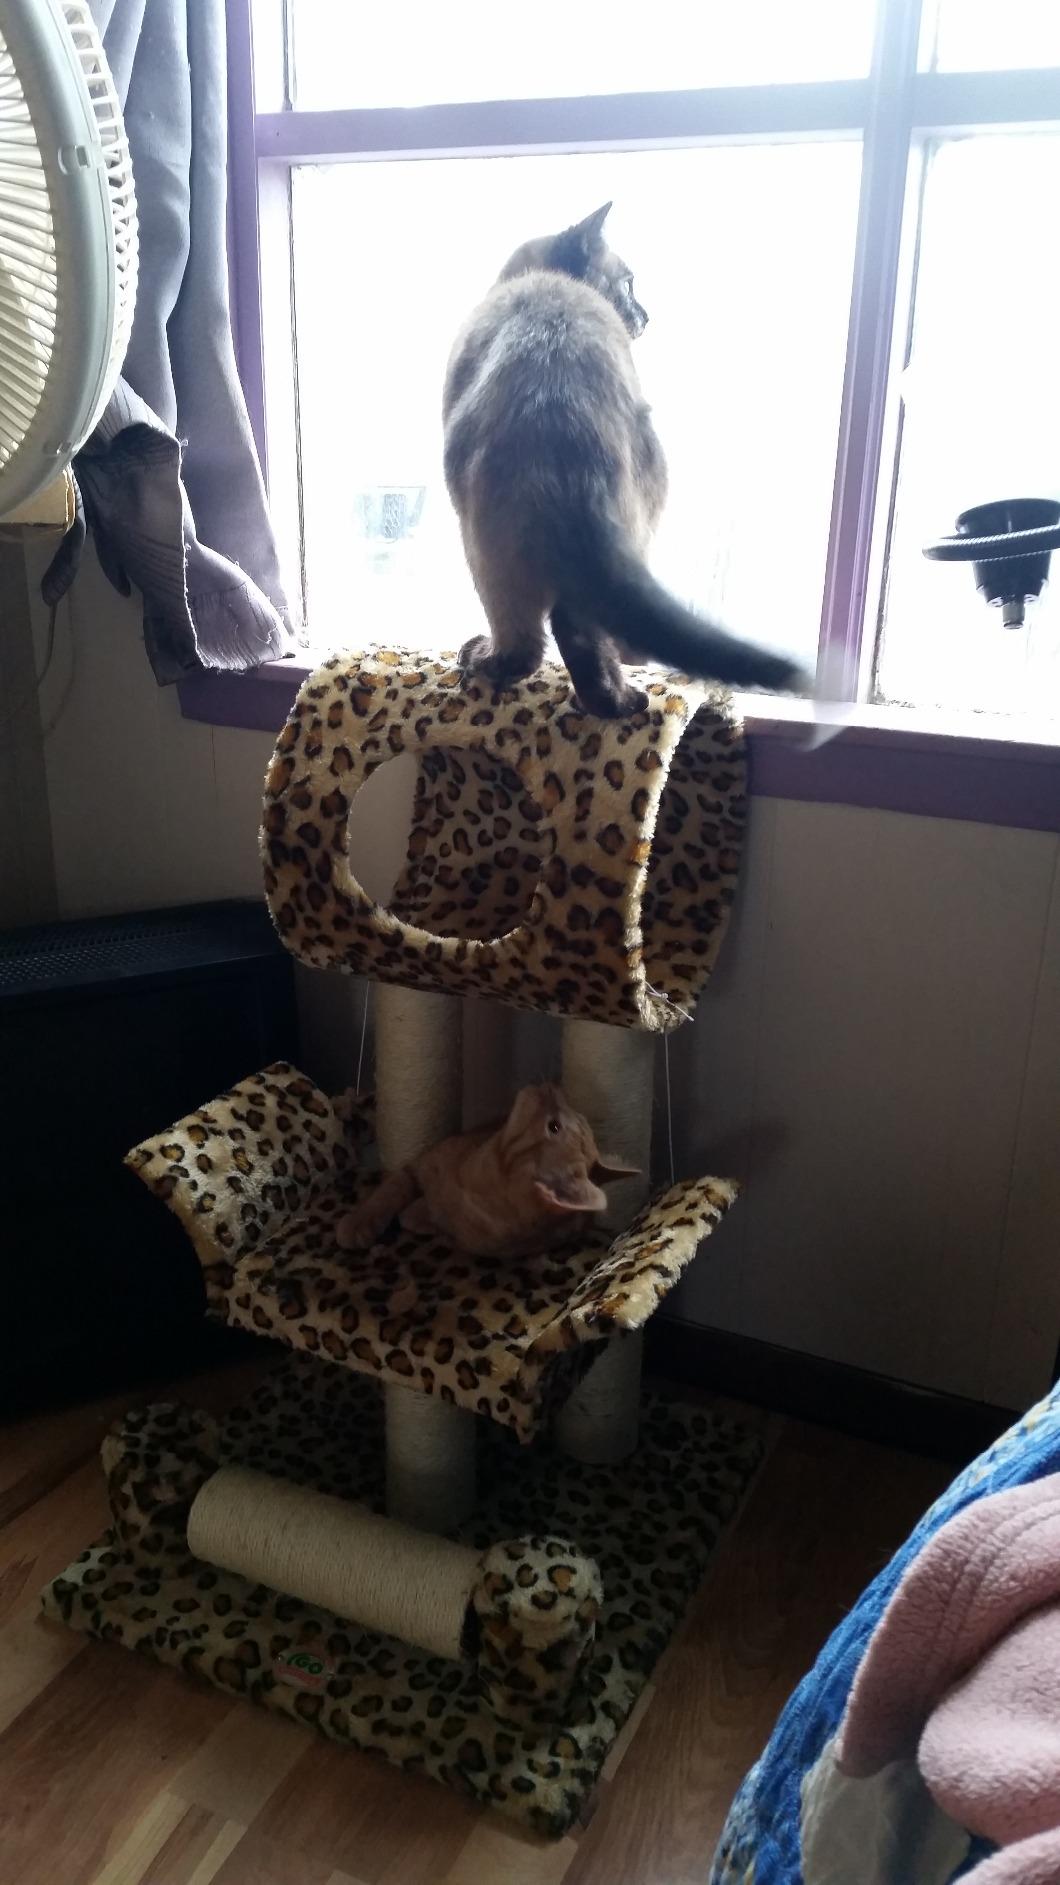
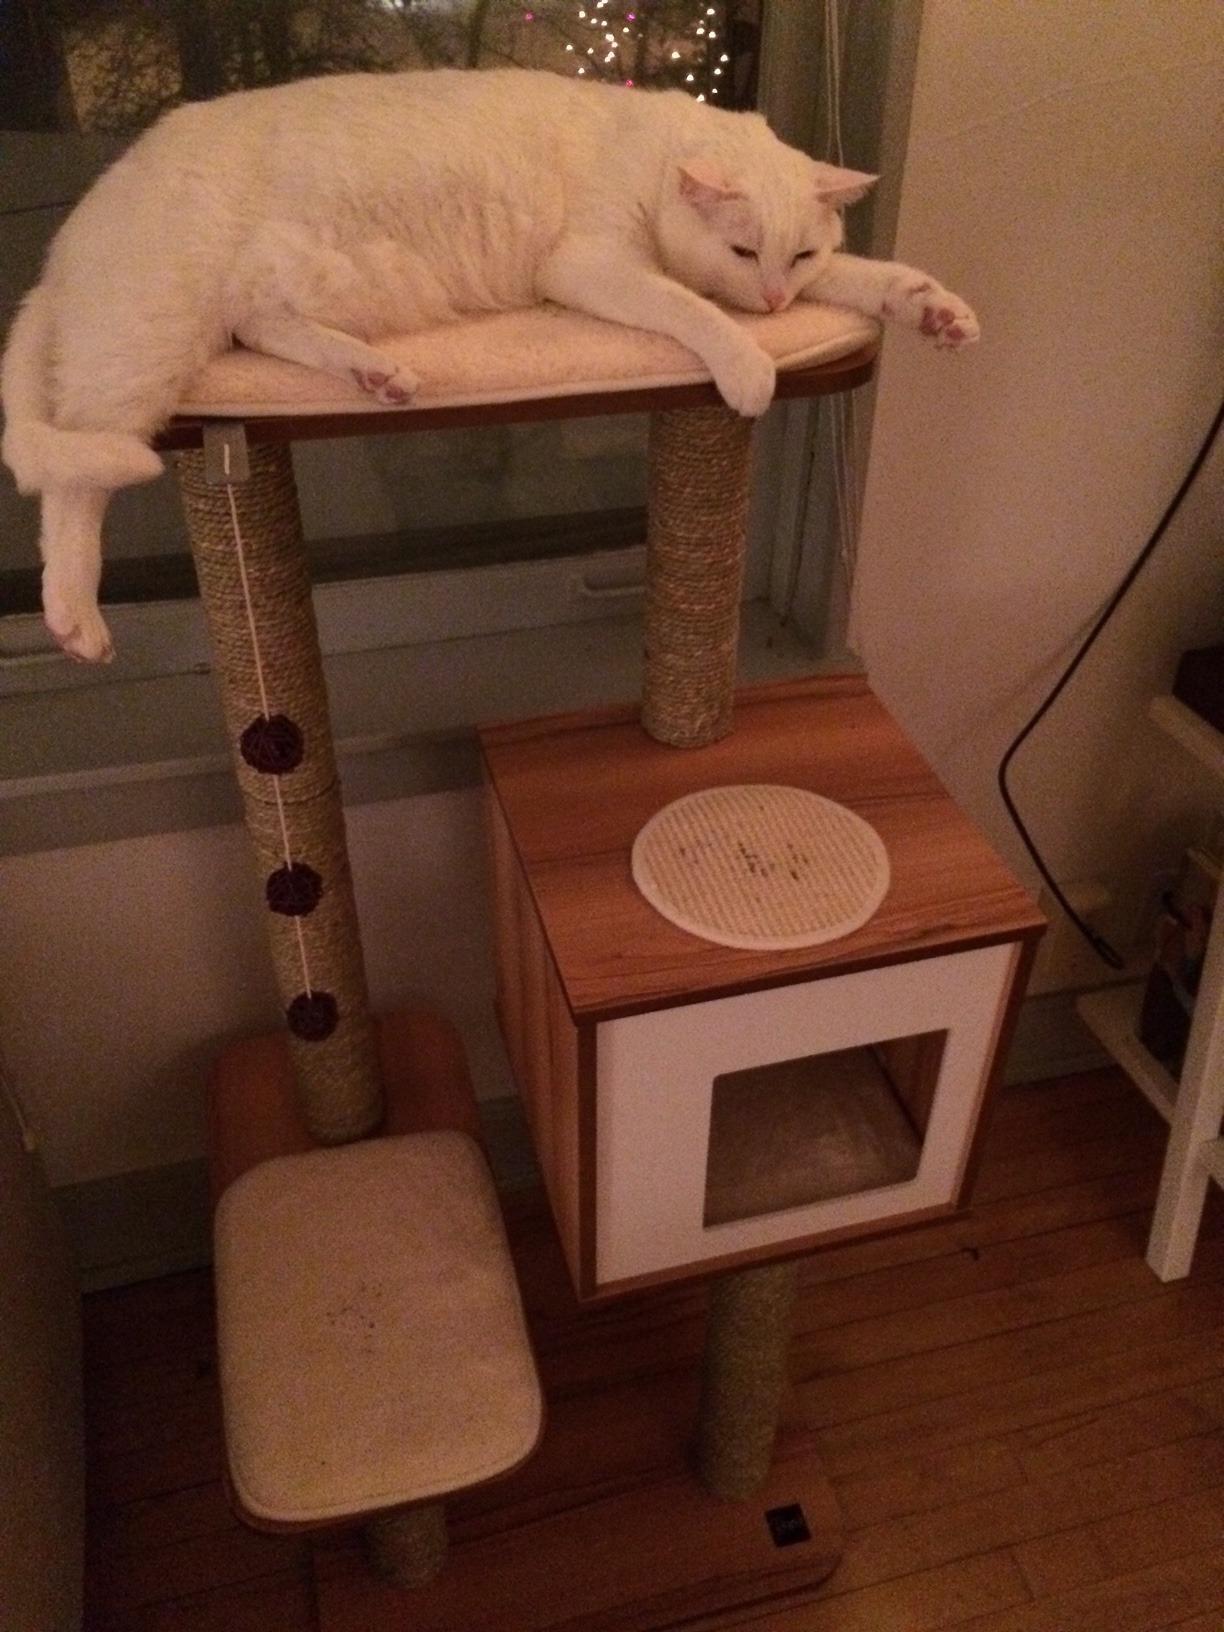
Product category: items_cat tree
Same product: no